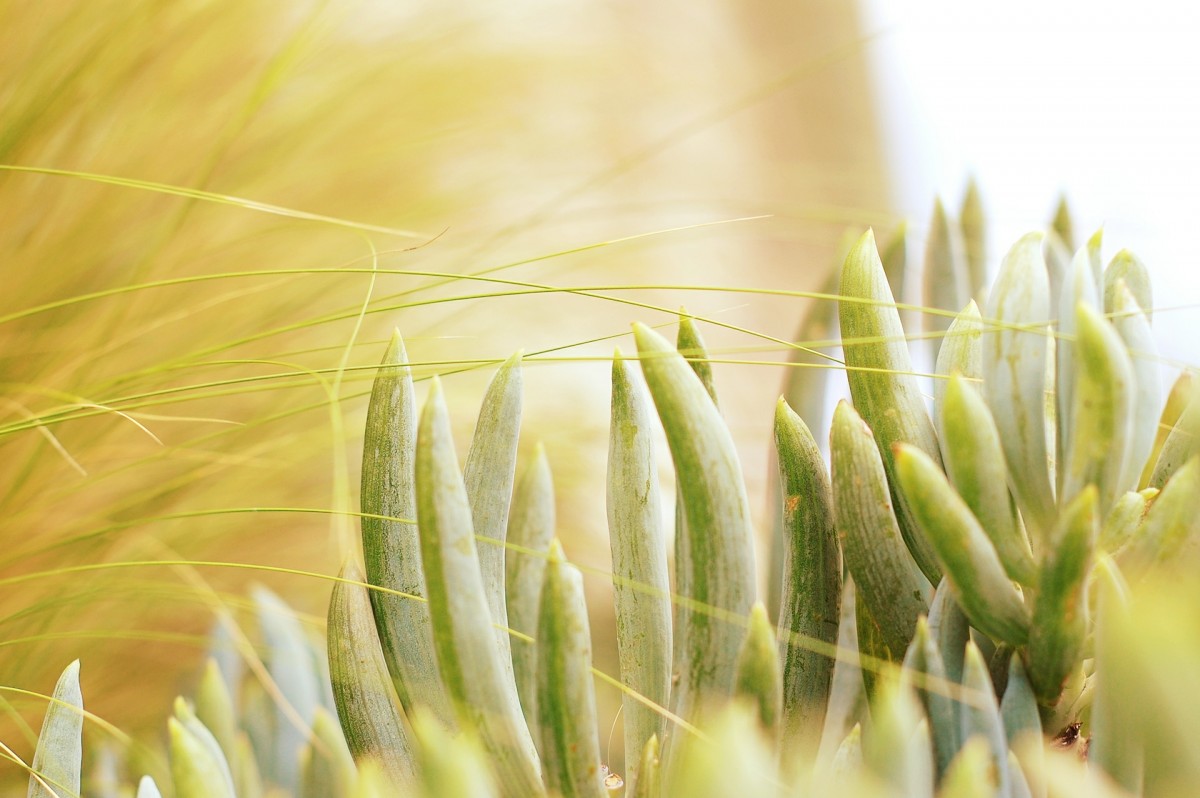
Tags: field, wheat, sunlight, leaf, flower, food, green, produce, crop, succulent, yellow, agriculture, garden, closeup, flora, close up, macro photography, flowering plant, grass family, plant stem